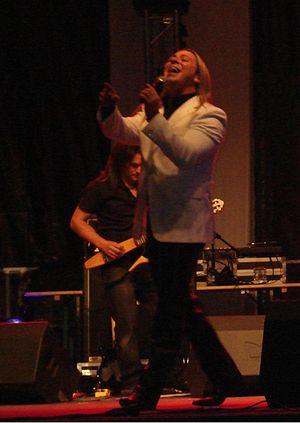
Rui Bandeira est un chanteur portugais né le 25 juillet 1973 à Nampula.